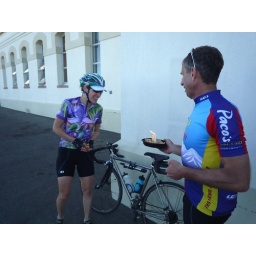
Mark presents the cake which he carried in his large saddle bag to the summit of Mt. Hamilton.